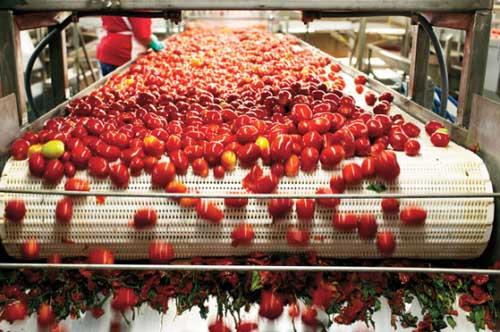
Nyanya nyingi zikipita kwenye mfumo wa mashine za kupanga na kuchagua; nyanya zilizoiva vizuri zinabaki juu huku zile zenye kasoro au majani zikidondoka chini, hii ni ishara ya kilimo cha kisasa cha  viwanda  ambapo teknolojia na mashine hutumika kuchakata na kupanga mazao kwa wengi; na haraka kabla ya kusafirisha kwenda sokoni.